Schlosstheater Schwetzingen

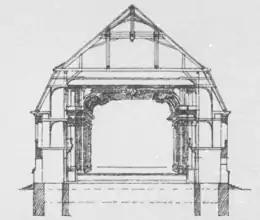
Plan by Nicolas de Pigage

Karl Theodor, the Pfalzgraf who resided in Mannheim, had the theater built for his summer residence in Schwetzingen in 1752 to the plans of court architect Nicolas de Pigage. It was opened on 15 June 1753, presenting Ignaz Holzbauer's opera "Il figlio delle selve". The theater could then be considered a rococo creation, but was expanded with early neoclassical tendencies. While it first had no boxes, it was enlarged in 1762, creating a "box-like" impression. It is the oldest surviving Rangtheater (theater with boxless tiers) in Europe. The Mozart family visited the theater in 1763 and saw a play. When Karl Theodor succeeded Maximilian III Joseph of Bavaria as Elector of Bavaria in 1777, the court had to move to Munich and the theater lost its importance. Its original stage machinery was preserved into the 20th century, but it was replaced by modern facilities in the 1950s and again in the 1970s.